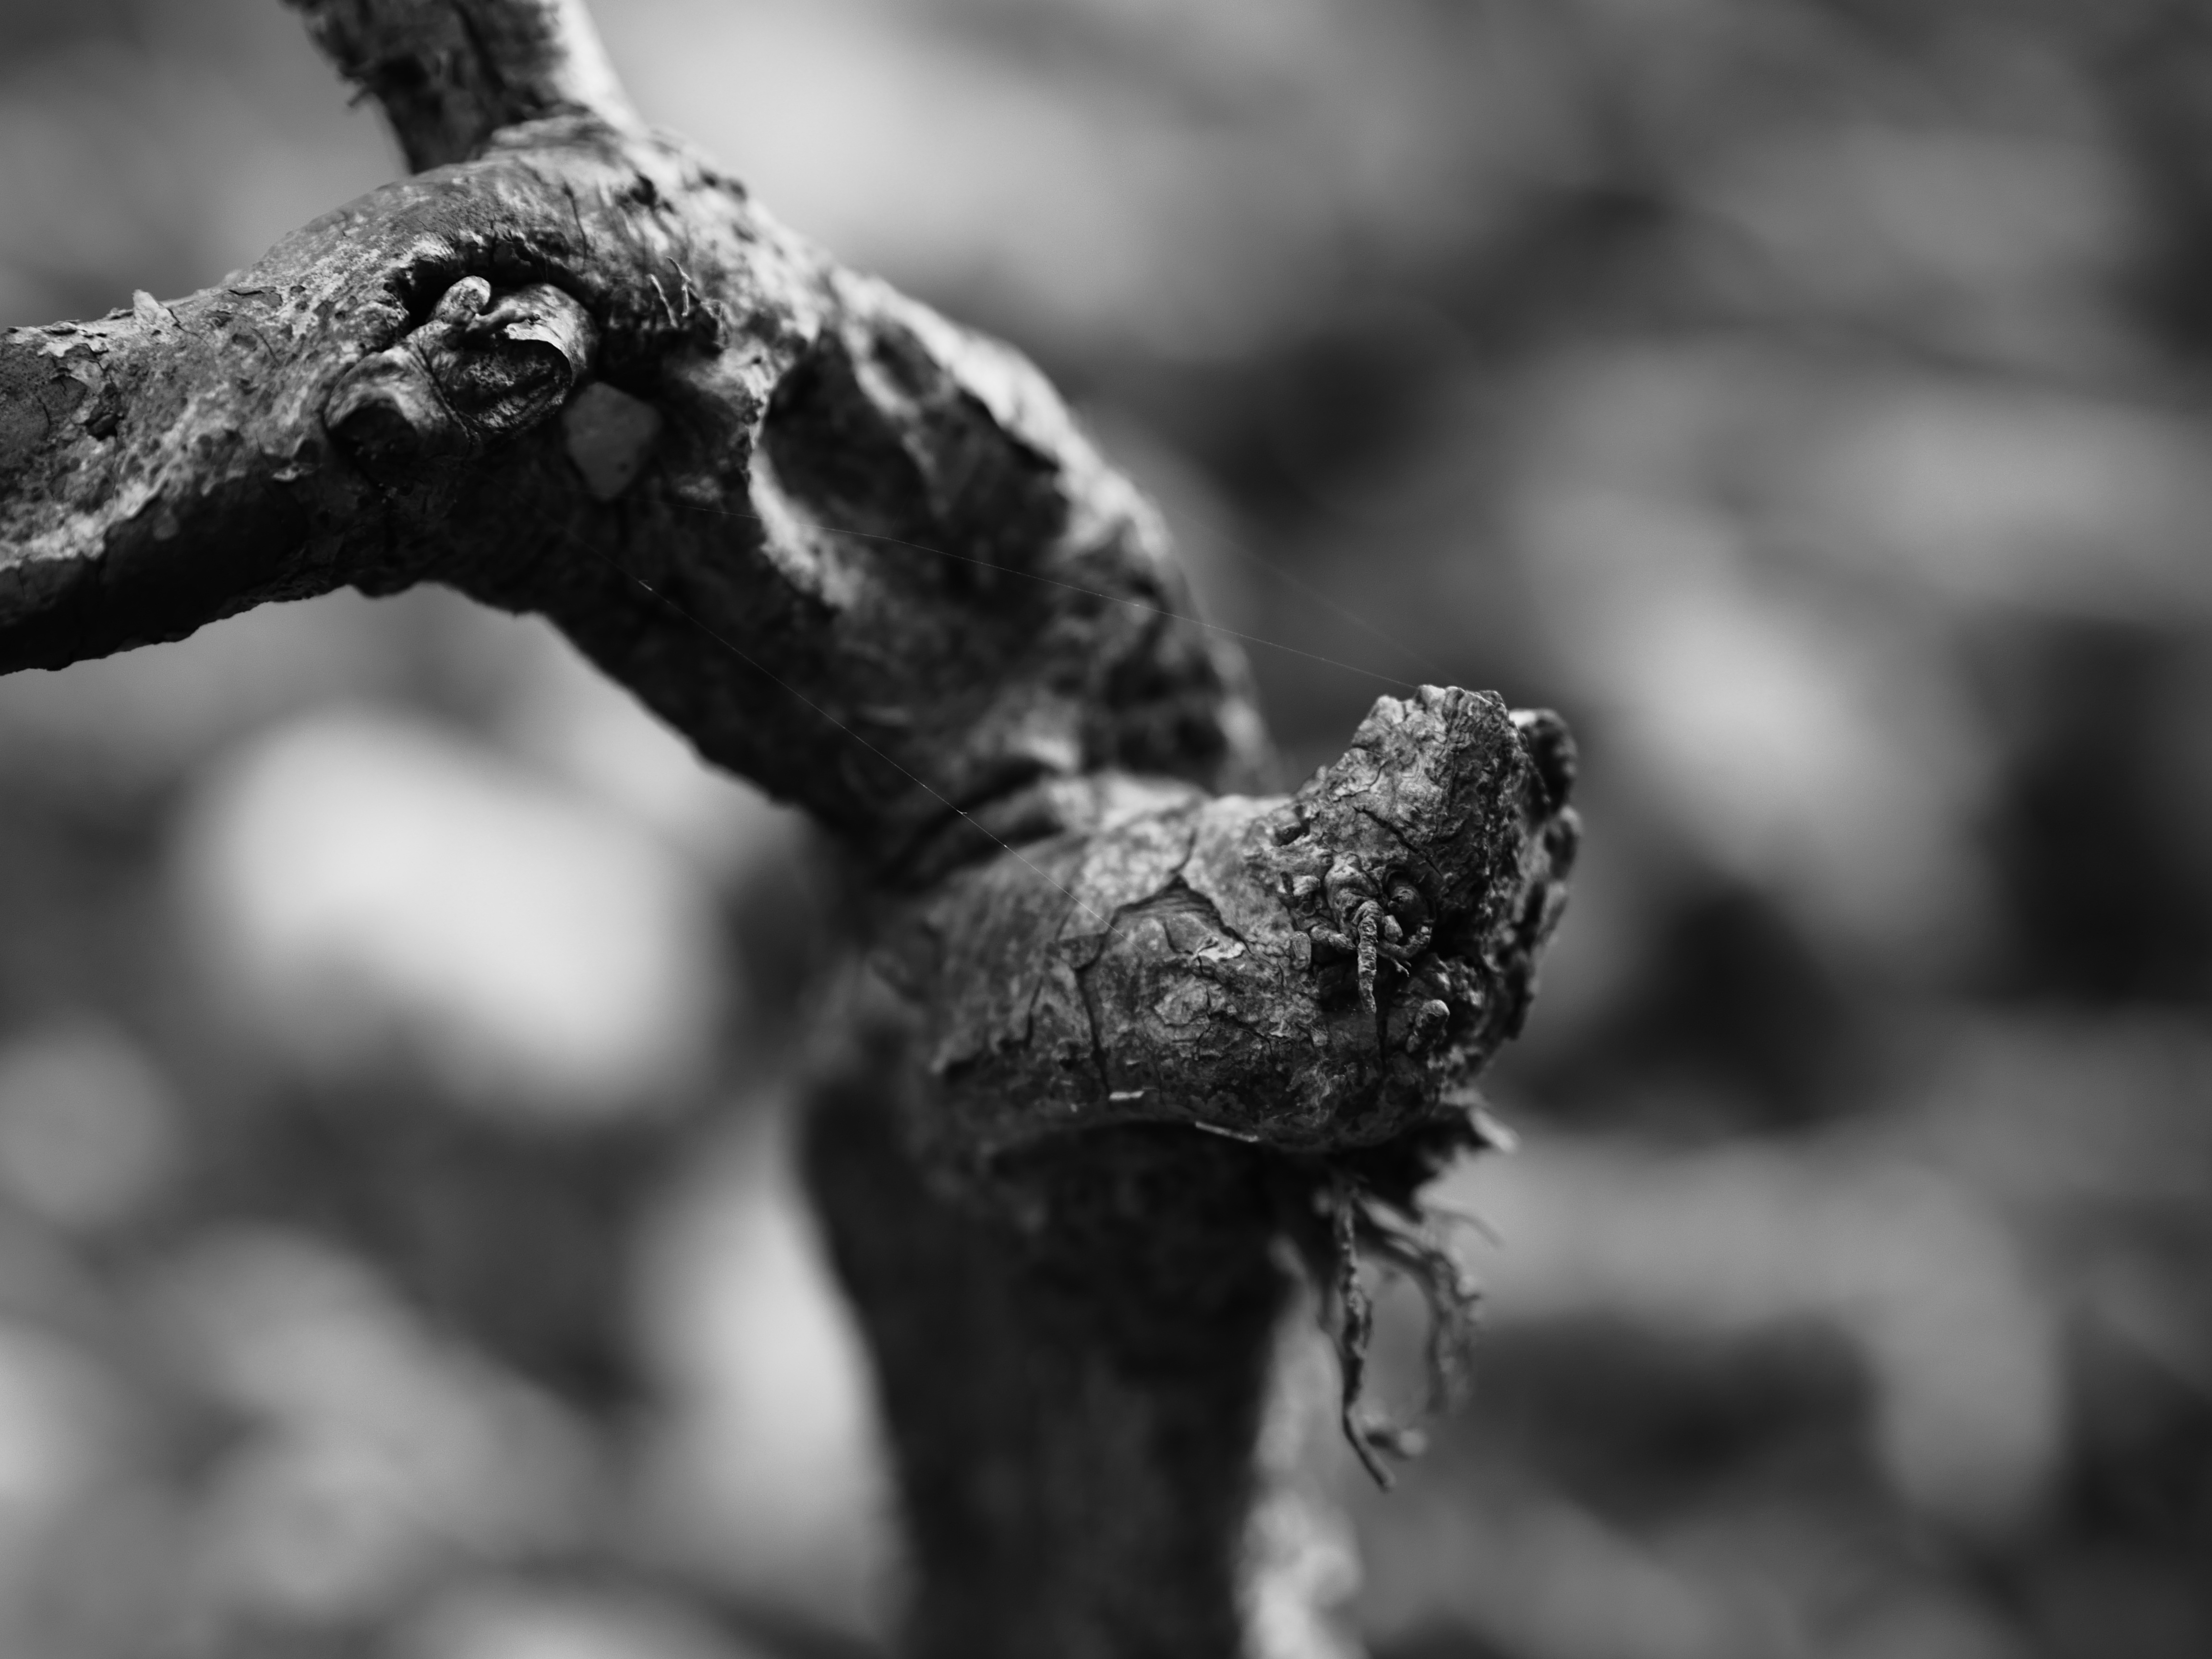
tree, nature, forest, branch, snow, winter, black and white, plant, wood, photography, leaf, flower, frost, trunk, bark, soil, black, monochrome, flora, season, tree trunk, close up, vegetation, macro photography, tree branches, monochrome photography, plant stem, woody plant